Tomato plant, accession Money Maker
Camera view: horizontal (90 deg, fisheye); turntable rotation: 210 degrees
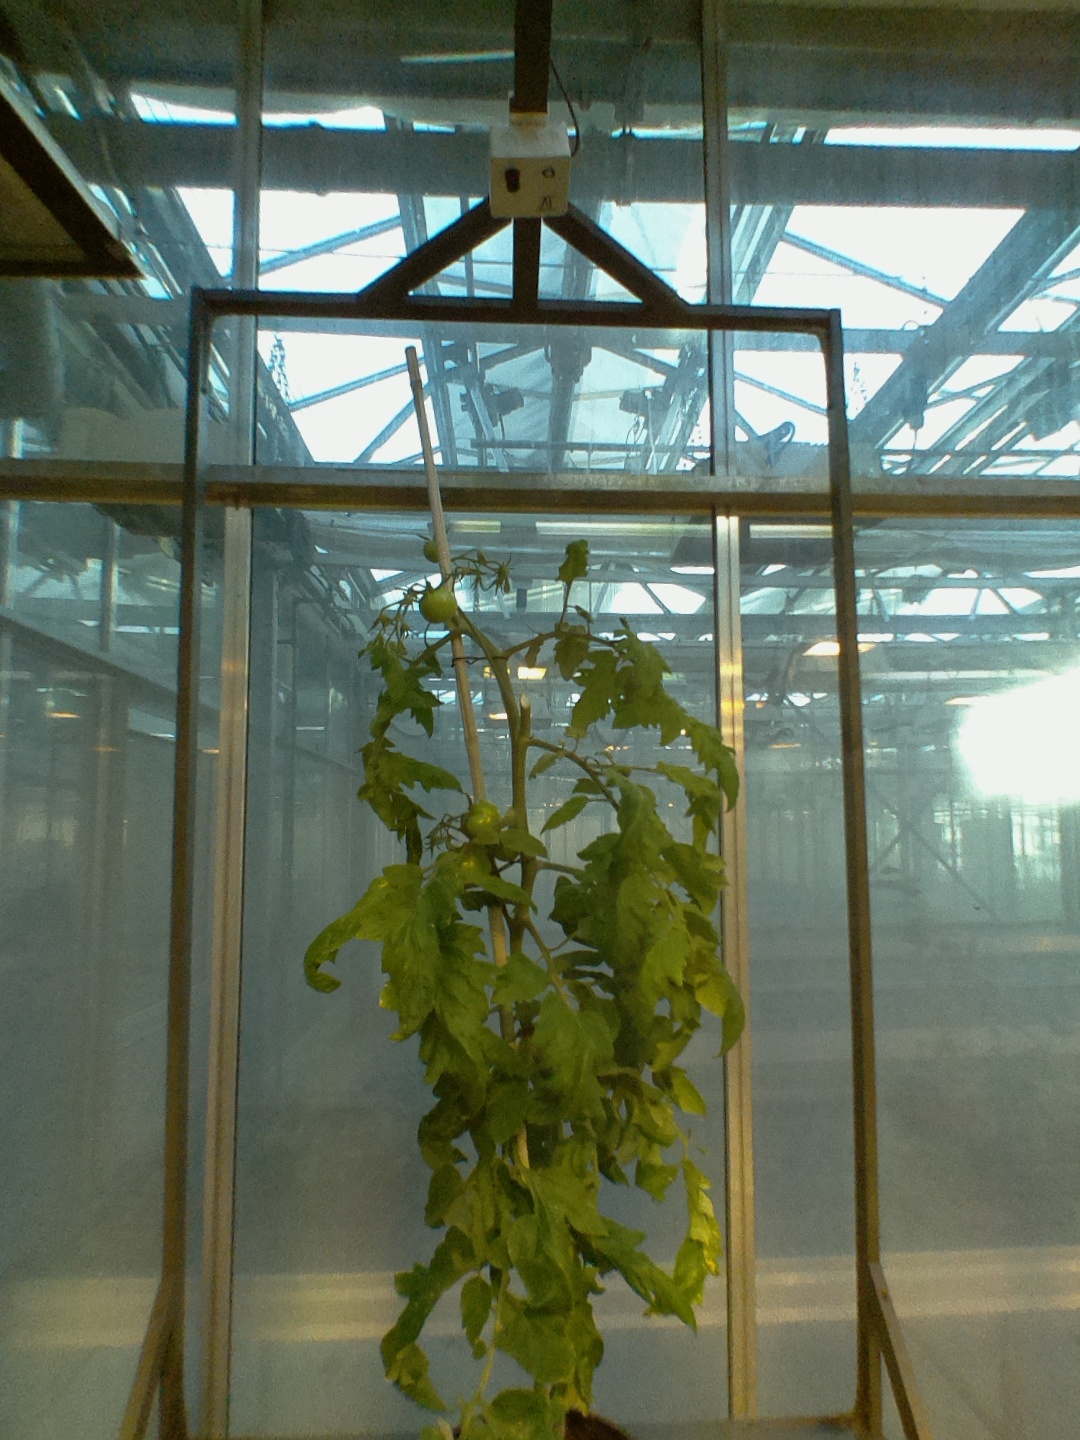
BBCH growth stage 79: 90% -100% of final fruit size